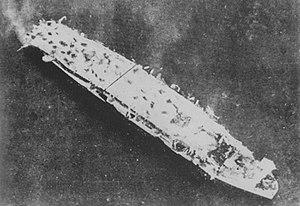
La classe Shimane Maru est une classe de deux porte-avions d'escorte auxiliaires construits pour la Marine impériale japonaise pendant la Seconde Guerre mondiale. Quatre conversions supplémentaires auraient été envisagées mais jamais réalisées. Bien que les deux navires aient été lancés, seul un a été achevé, et resté peu de temps en service actif avant d'être détruit.